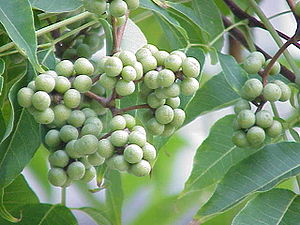
Korktræ
Amur-Korktræ (Phellodendron amurense), hunligt individ.
Amur-Korktræ (Phellodendron amurense), hunligt individ.
Korktræ er udbredt i Øst- og Nordøstasien med ca. 10 arter af løvfældende træer. De har læderagtige, uligefinnede blade. Mange af arterne er tvebo, sådan at der findes rent hunlige og rent hanlige individer. Blomsterne er gullige og sidder samlet i løse stande. Frugterne er runde, grønlige bær med de prikker af oliekirtler, som er typiske for familien. Navnet skyldes, at nogle af arterne danner et tykt korklag. Her omtales kun de arter, som dyrkes i Danmark.